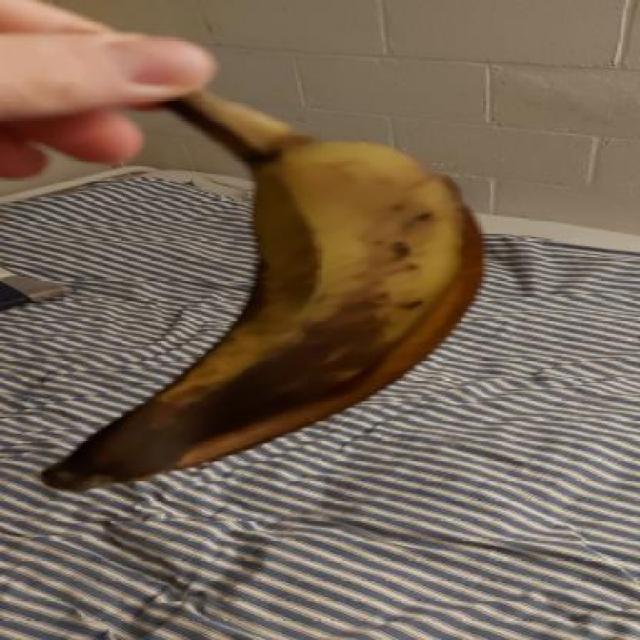
Label: bananas